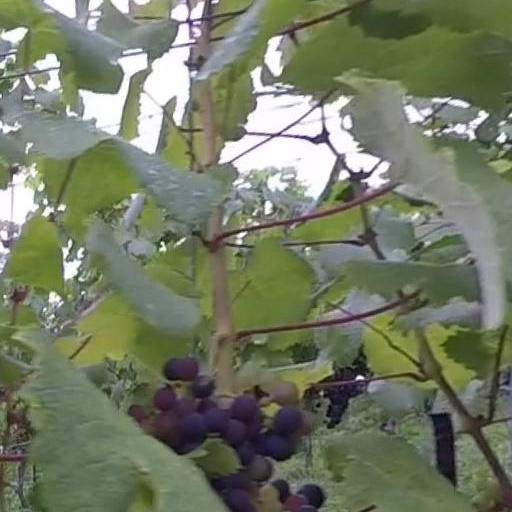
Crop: grape